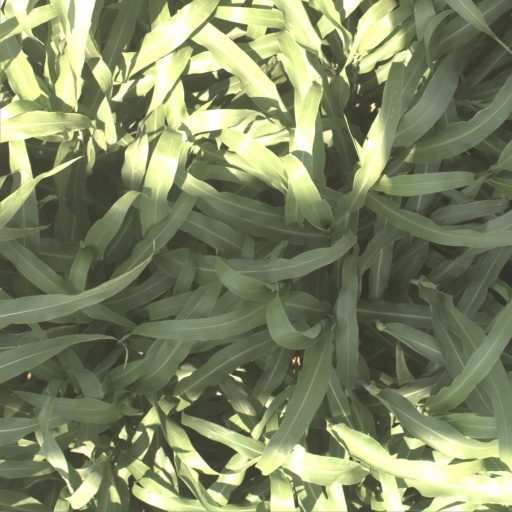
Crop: sorghum